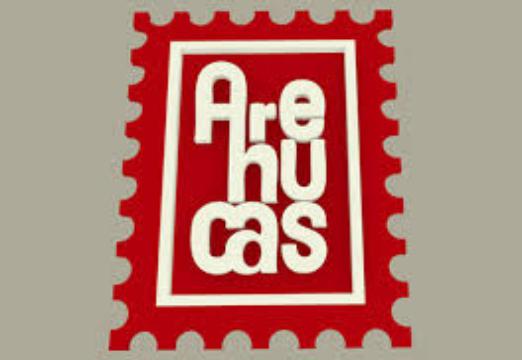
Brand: Arehucas
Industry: Food